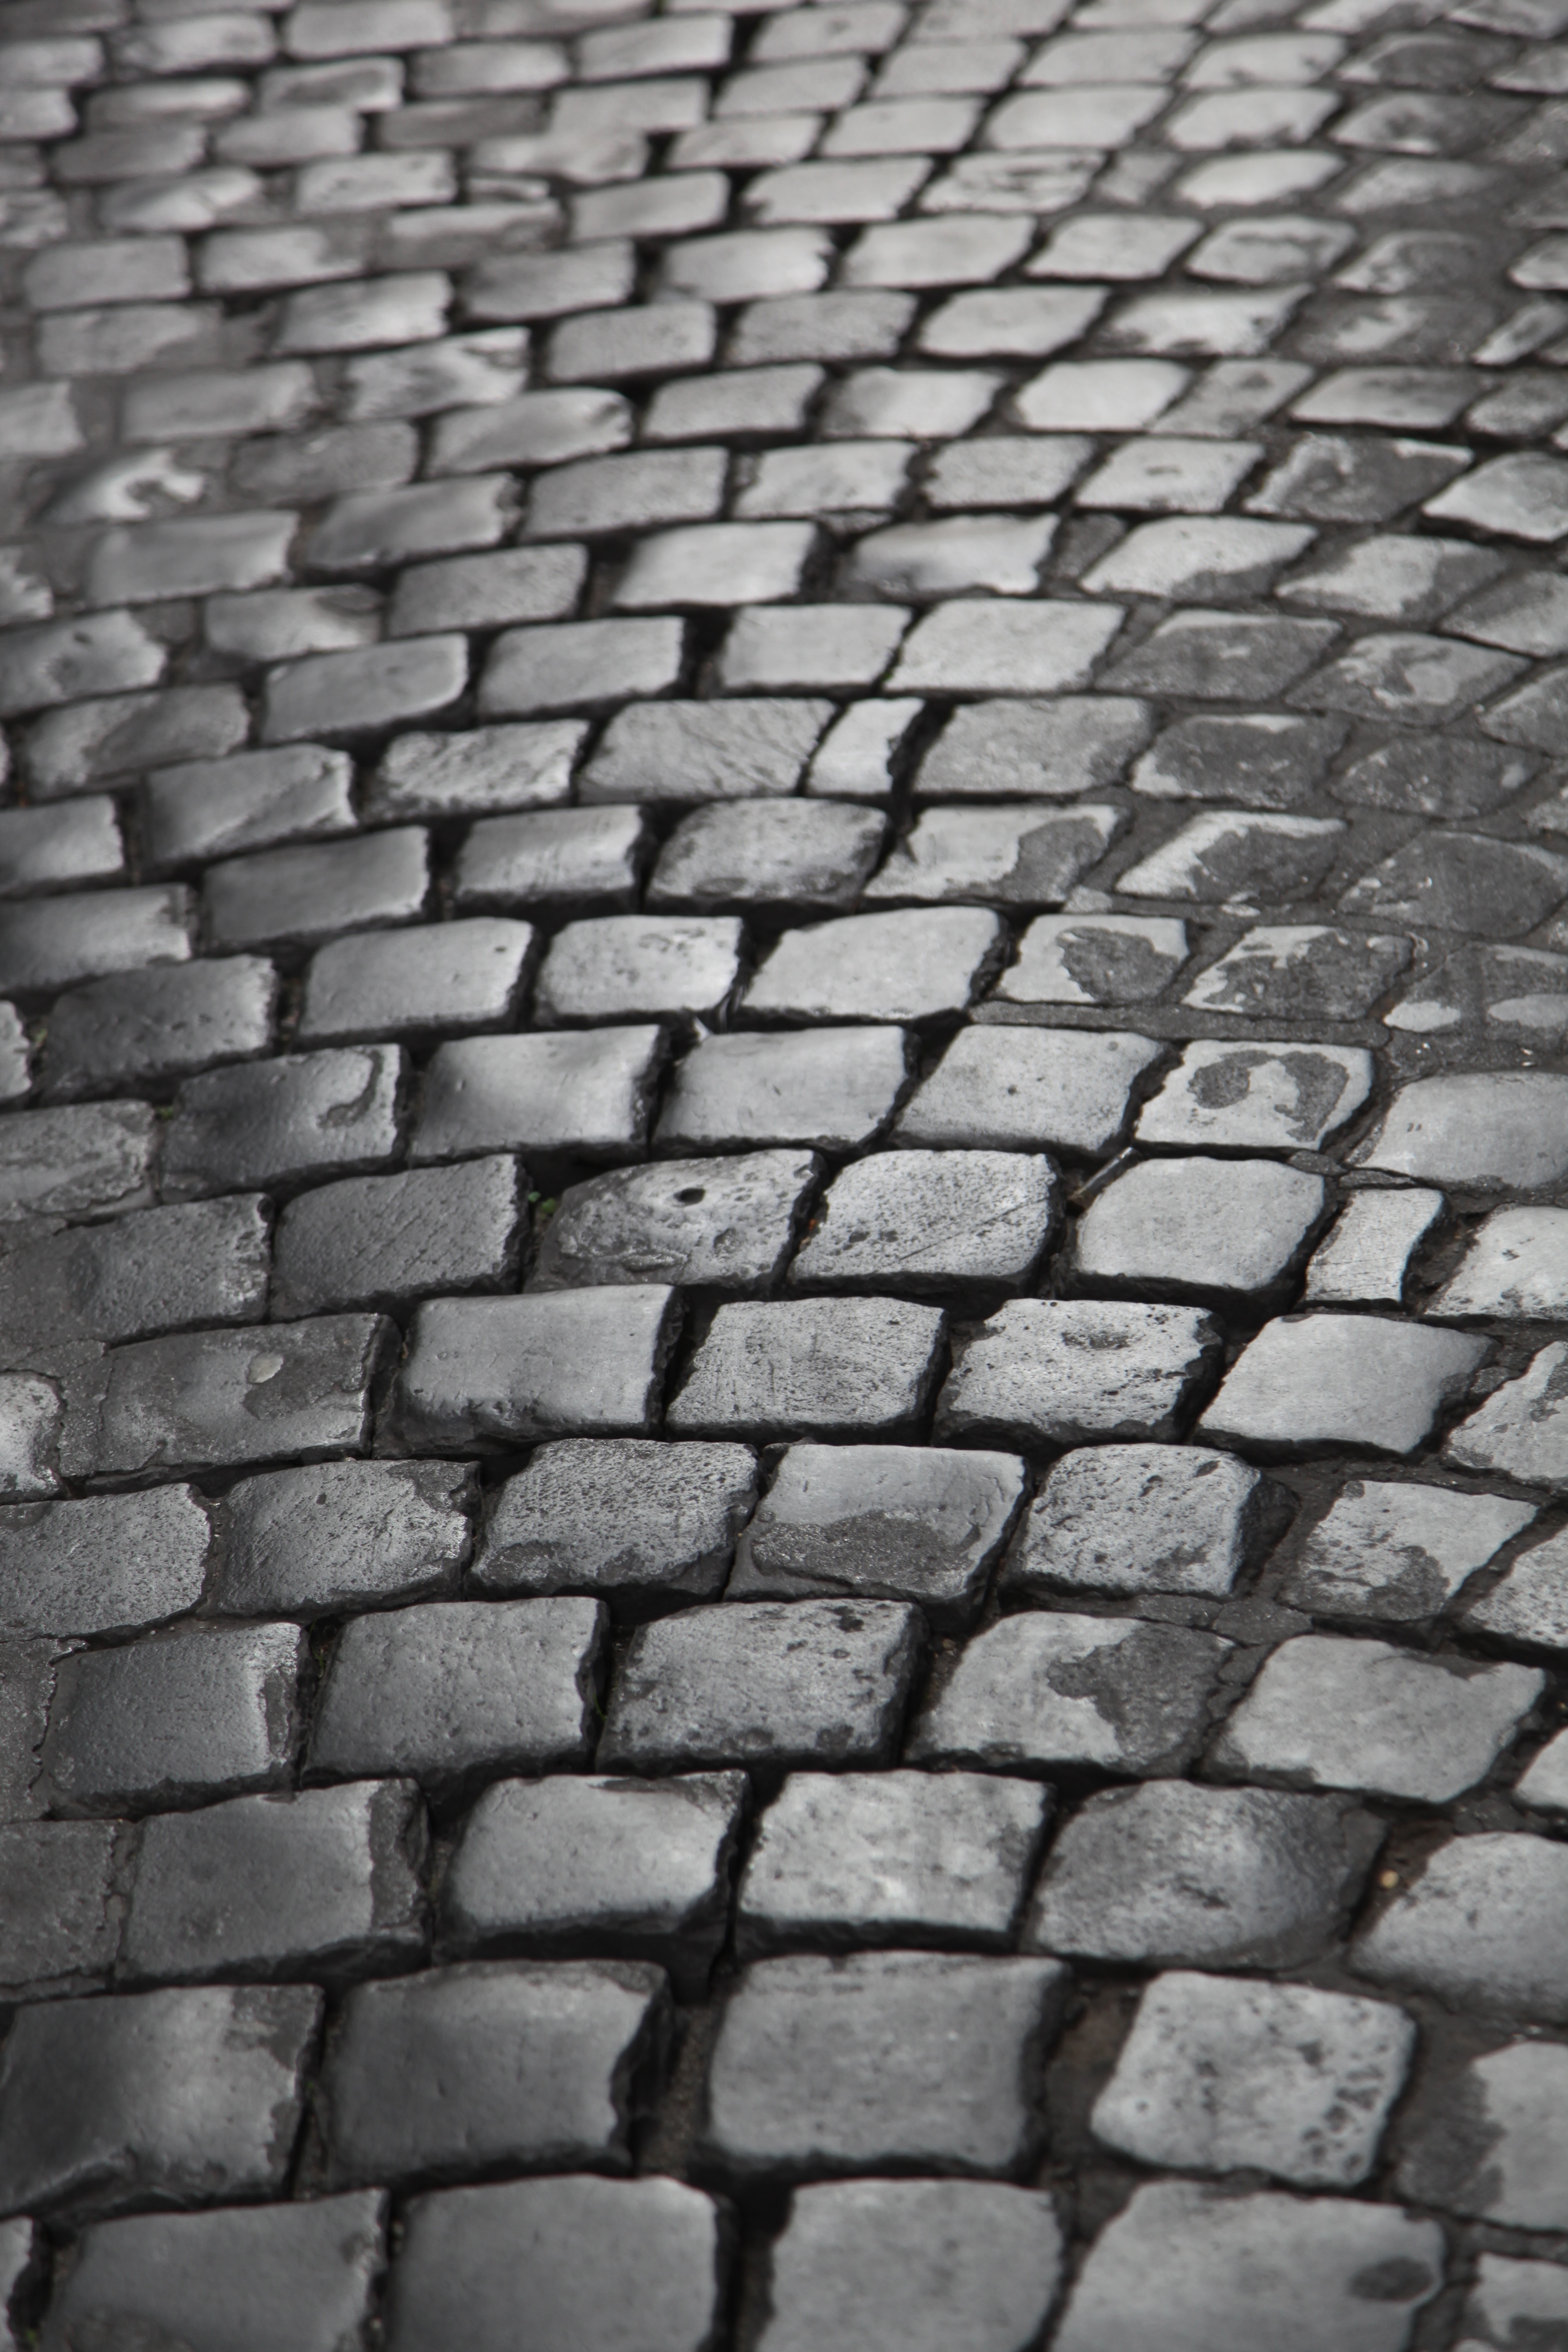
rock, black and white, road, texture, sidewalk, floor, cobblestone, wall, stone, asphalt, line, soil, stone wall, black, monochrome, brick, material, tire, cobbles, tread, flooring, road surface, monochrome photography